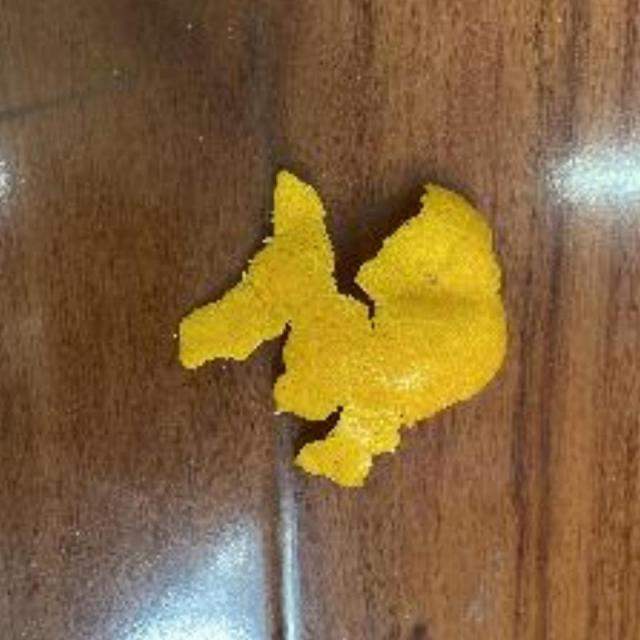
Label: peels